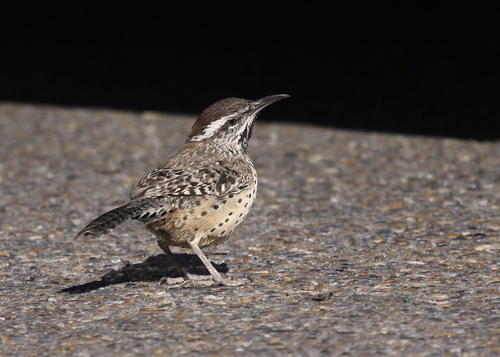
a small beige bird with grey spots and a sharp pointed beak, and white striped eyebrow.
this bird is mostly speckled brown with a white eyebrow and dark crown.
the bird's belly is beige with black spots and a tall black taila small bird with a dark brown crown and white eyebrow and black spots on breat and belly.
small bird with a long bill, white nape, and a spotted body that consists of brown, black and white.
this bird has wings that are black and white with a flat beak
this is a gray bird with white spots, a dark gray crown and a pointed gray beak.
this small speckled bird has solid brown crown and white eyebrow with a long, sharp bill.
this bird's back, tail, and wings are brown, tan, and white speckled throughout. its belly is tan with lines of brown spots. the bird's eyebrows are white.
this is a small bird, with dark brown feathers, a white eyebrow, and a pointed bill.
Species: Cactus Wren